Chile Ridge

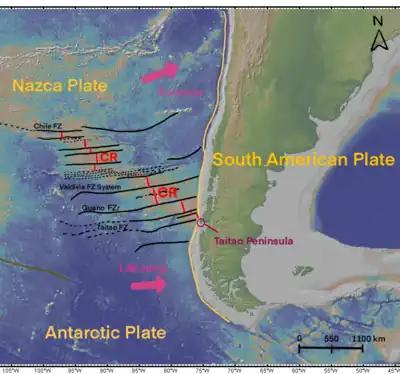
Fig-1 Map of the Chile ridge in the Pacific Ocean. The red line and red letters 'CR' represents Chile ridge. The ridge is divided into numerous segments of the fault line indicated by black lines. 'FZ' means fracture zone. The pink arrows indicate the direction of the Nazca plate and Antarctic plate movements as well as their rate of migration. They show that the Nazca plate is moving in an ENE direction, which is oblique to the boundary with the South American plate, while the Antarctic plate is moving in an E-W direction, which is almost perpendicular to the plate boundary. In addition, the Nazca plate migrates over four times faster than the Antarctic plate. The dark purple circle shows the Taitao Peninsula where the Chile ridge collides to the South American plate. The yellow line shows the plate boundary.

The geology of the Chile ridge is closely related to the geology of the Taitao Peninsula (East of the Chile ridge). This is because the Chile ridge subducts beneath the Taitao Peninsula, which give rise to unique lithologies there. The lithological units would be discussed from youngest to oldest, and Taitao Granites and Taitao Ophiolite would be our main focus.